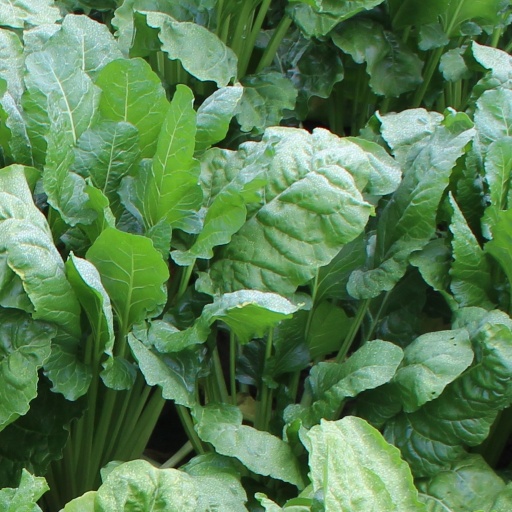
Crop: sugar beet